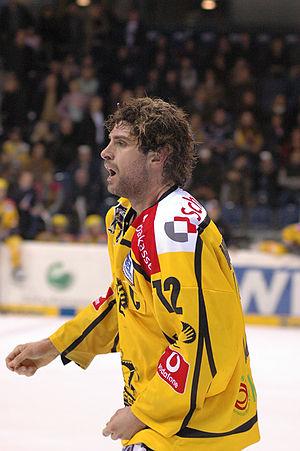
Chris Herperger est un joueur de hockey sur glace retraité évoluant à la position de centre.
Cette page concerne des événements d'actualité qui se sont produits durant l'année 1974 dans la province canadienne de la Saskatchewan.